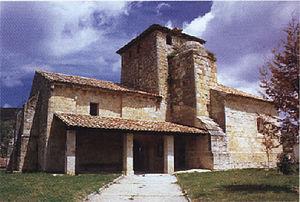
Monzón de Campos est une commune d'Espagne de la province de Palencia dans la communauté autonome de Castille-et-León. Elle fait partie de la comarque naturelle de Tierra de Campos.